Raketny Kreyser

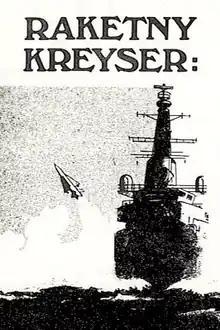

Raketny Kreyser (Russian for "missile cruiser"), subtitled "Tactical Naval Combat, 1975-1999", is a naval board wargame published in 1977 by Simulations Canada (SimCan) that simulates hypothetical naval battles in the latter part of the twentieth century.